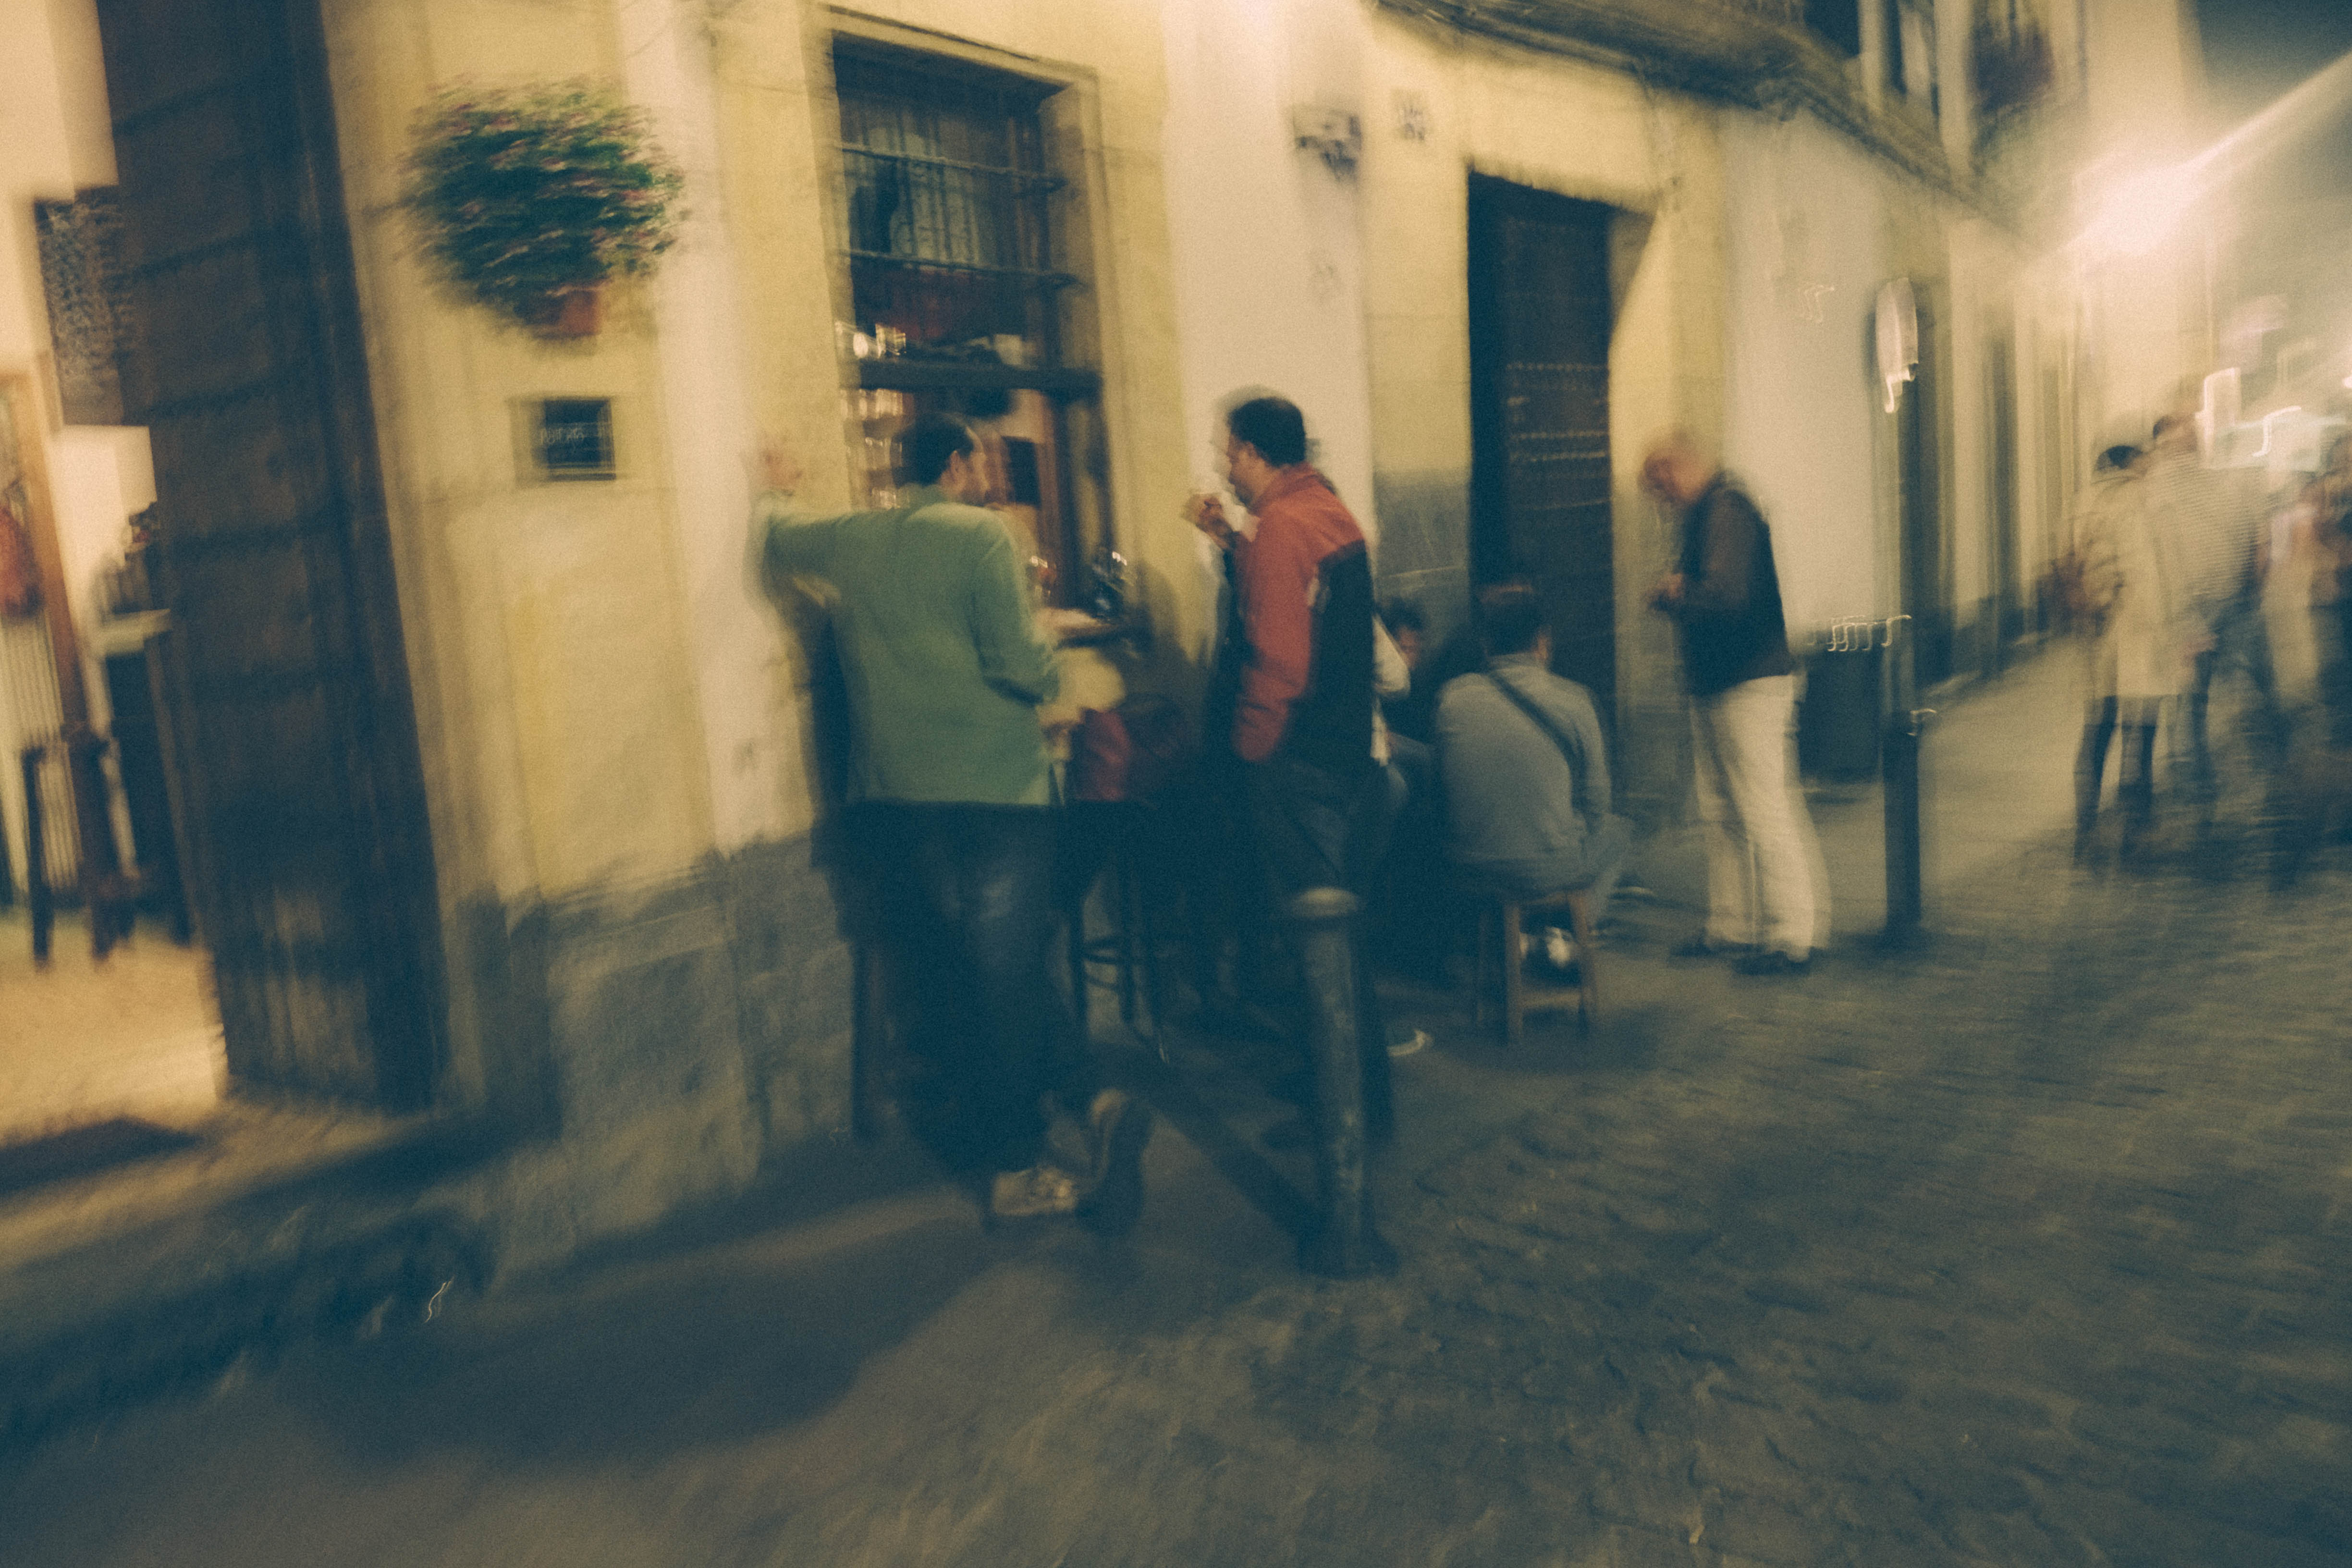
road, street, photography, urban, color, infrastructure, photograph, snapshot, andalusia, image, cordoba